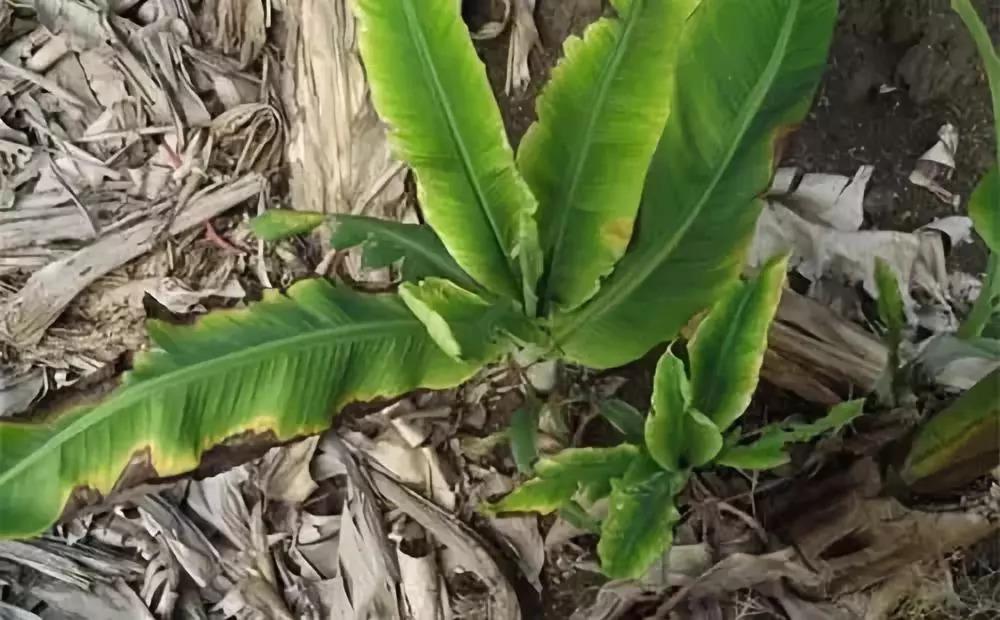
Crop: unknown
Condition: banana_banana_bunchy_top